Lindsey Buckingham

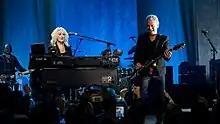
Buckingham and Christine McVie performing in 2017

Buckingham is credited for three songs on the 2013 release "Hesitation Marks," the eighth studio album of the band Nine Inch Nails.